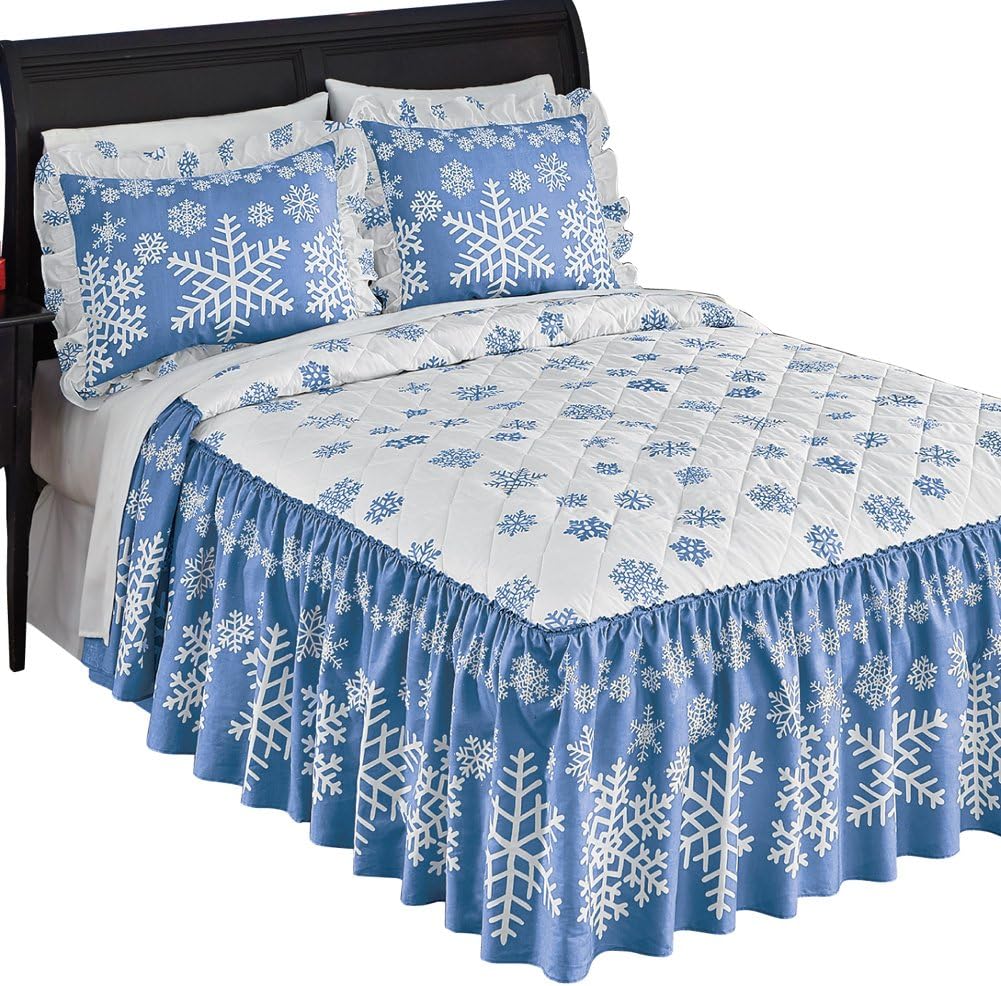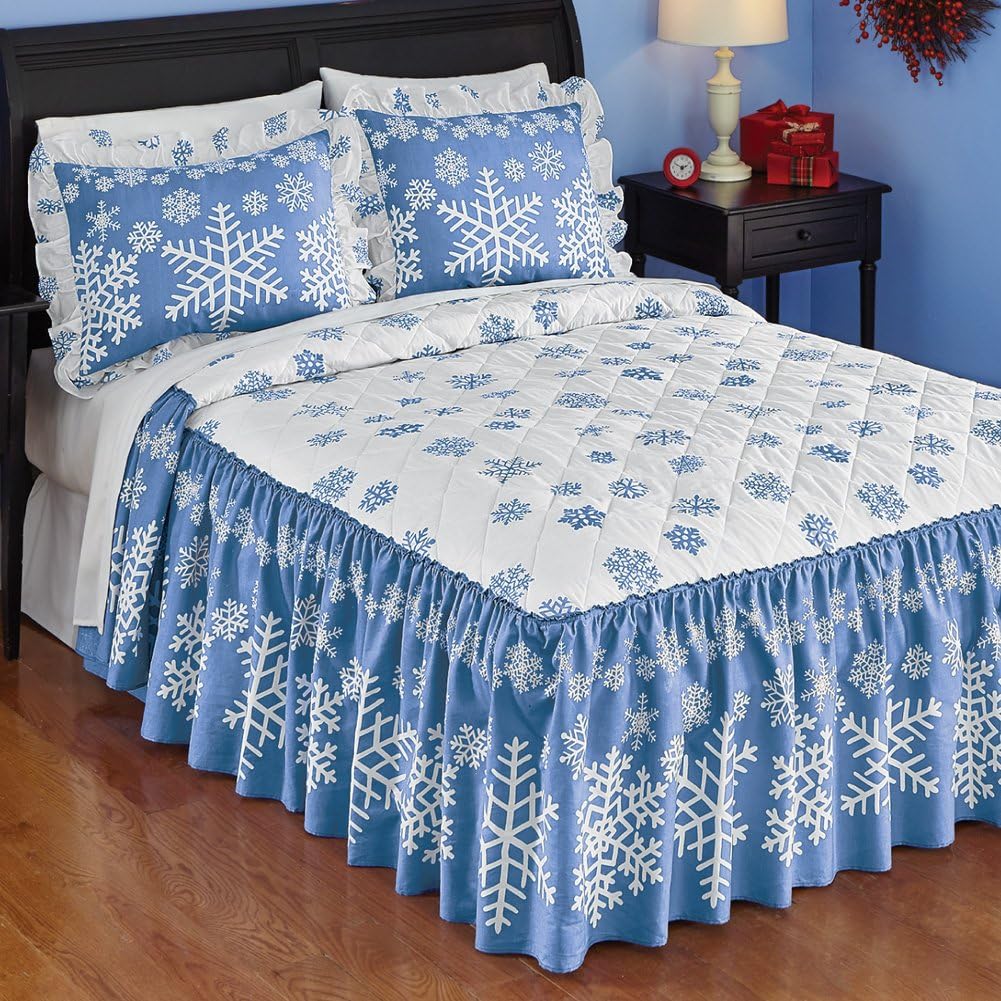
Collections Etc Blue and White Winter Snowflake Bedspread, Blue, Queen
Category: Amazon Home
Blue And White Winter Snowflake Bedspread Description Quilt-top bedspread features a beautiful blue, intricately detailed snowflake pattern atop a bright white background. The full, ruffled skirt with large white snowflakes atop a blue background provides the finishing touch. Shams sold separately. Machine wash. Polyester and cotton; imported. Size available in Full (108"L x 96"W), Queen (112"L x 102"W) or King (118"L x 112"W). Material Type: Polyester, Cotton About Collections Etc’s Bedding Shop Collections Etc. for affordable comforters, bedding sets, bedskirts and more. We have the best bedding selection and style for less. From our popular floral and patchwork quilts to our fleece bedding and more, let us help you update your master bedroom or refresh a guest bedroom with affordability and style. No Risk Purchase, Hassle-Free Returns - 100% Satisfaction Guaranteed With customer satisfaction as our number one priority, we proudly offer a Satisfaction Guarantee for all of our merchandise and services. From our appealing merchandise and incredible values, to our friendly customer service, we strive to provide a positive shopping experience by meeting or exceeding your expectations.If you are not completely satisfied within 60 days of your purchase (see return policy for details). Collections Etc - Providing Quality, Value And Service For More Than 50 Years! A lot has changed since the company's inception over 50 years ago, however the basics of developing and sourcing appealing and desirable merchandise remains the same driving force. Collections Etc is all about smiling more and paying less. They take pride in offering affordable items every day; from classic Home Decor to helpful Home Solutions, whimsical Garden Sculptures and unique Holiday Gift ideas for everyone in your family, even your pets!
Features: Quilt-top bedspread features a blue and white snowflake pattern with a full ruffled skirt | Shams sold separately | Made from machine washable polyester and cotton | Size available in Full (108"L x 96"W), Queen (112"L x 102"W) or King (118"L x 112"W) | Shop with confidence! For over 50 years, Collections Etc has been bringing unique, whimsical, inspirational, and home solution products to customers. All Collections Etc products come with a 60 day, easy return policy and 100% satisfaction guarantee